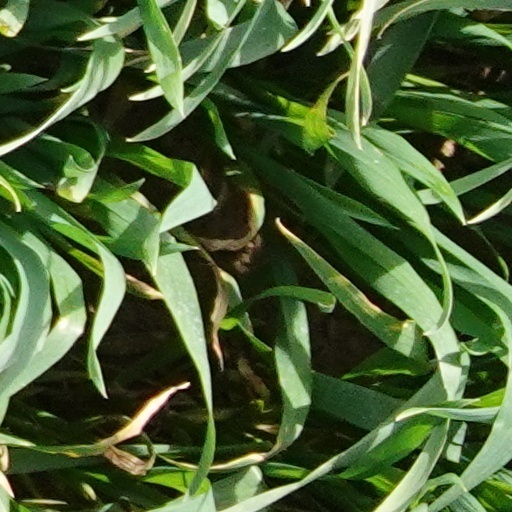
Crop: wheat